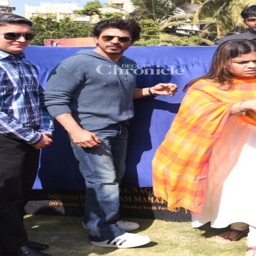
actor came out in style for the event .